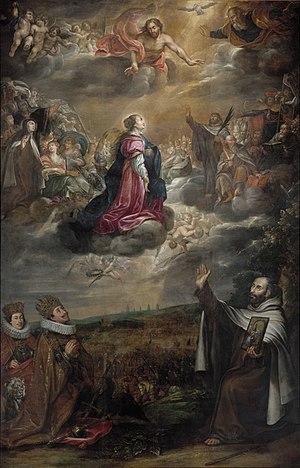
Peinture d' Anthony Stevens pour le maître-autel de l'église de Notre-Dame Victorieuse dans le quartier de Mala Strana en 1641
Dominique de Jésus-Marie est un carme déchaux espagnol, haut responsable de l'Ordre, qui a participé à certains épisodes de la guerre de Trente Ans, ainsi qu'à la fondation du monastère des carmélites déchaussées de Gand. Un procès en canonisation a été ouvert à son sujet.